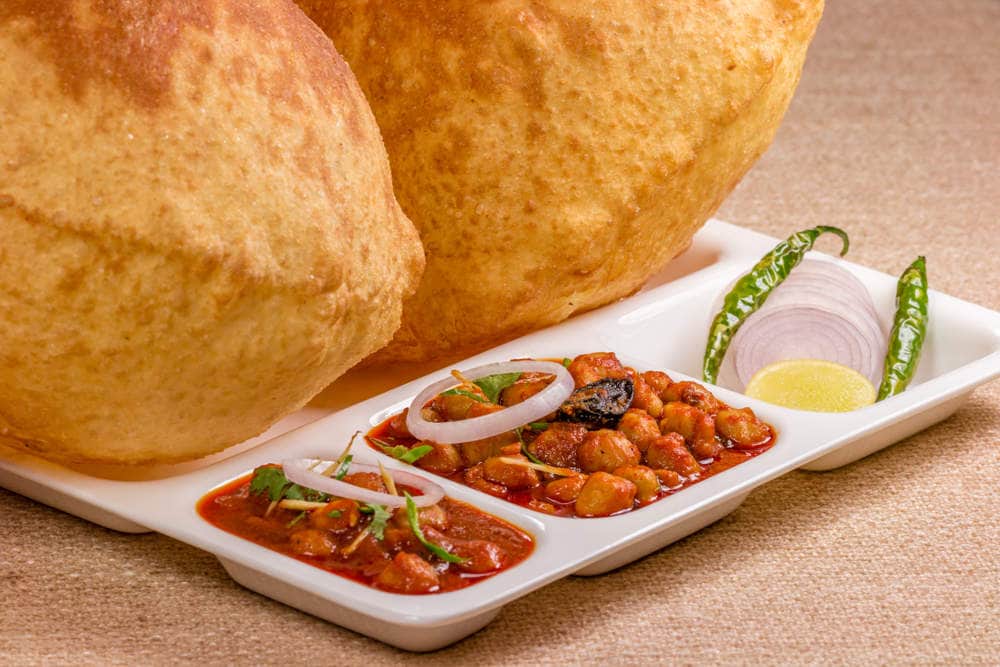
Dish: chole_bhature